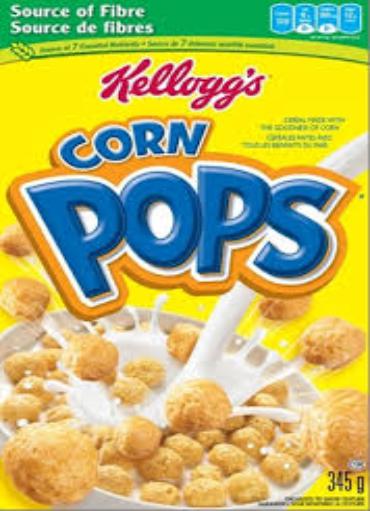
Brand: Corn Pops
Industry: Food